Barbara Fritchie

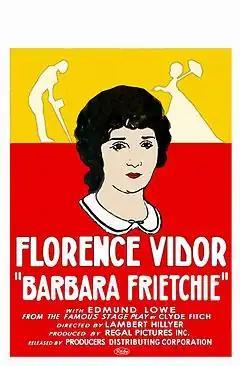
Poster for the 1924 film "Barbara Frietchie"

The Barbara Fritchie House is located at 154 West Patrick Street in Frederick, Maryland. It is a 1927 reconstruction, based on the original house, which was washed away during a storm. The site had since become a shrine to the legend. In 1943, Winston Churchill, who knew the poem from memory, insisted he pass by the house during a trip through Frederick with President Franklin D. Roosevelt. When the house was open to the public, some volunteers there claimed that Fritchie haunted it and reported seeing her rocking chair move on its own.